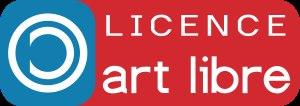
La Licence Art Libre ou LAL est une licence qui applique le principe du Copyleft à la création artistique et au-delà, pour toutes productions de l'esprit régies par le droit d'auteur.